Bud Neill

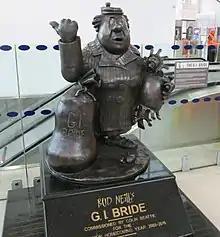
Sculpture of the G.I. Bride character (with her baby Ned), erected in Partick station in 2011.

As part of the events for Homecoming Scotland 2009, Strathclyde Passenger Transport (in conjunction with a private sponsor) commissioned a bronze statue of the G.I. Bride and her "wean", for the newly renovated Partick railway station. The sculptor was again Ranald MacColl, an artist/designer and avid fan of Neill's work who had compiled/published three books of his work in the past. The underlying idea of the work and its installation was the eventual homecoming of the G.I. Bride on the official Homecoming Year.